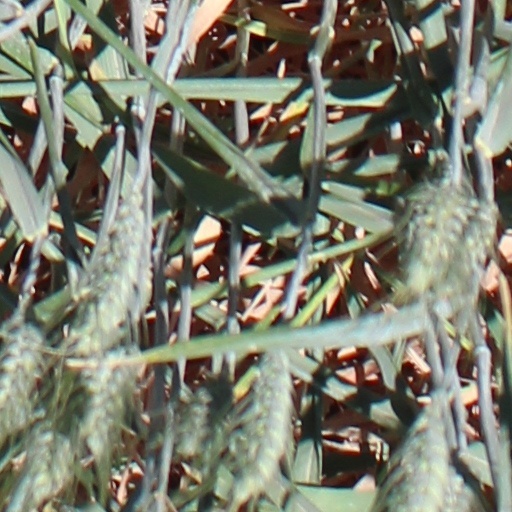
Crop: wheat